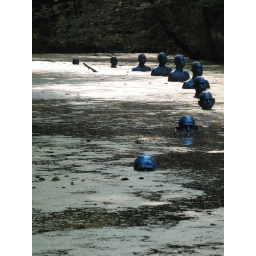
blue man in water